Krystle Carrington

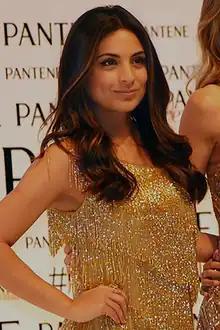
Ana Brenda Contreras portrays Cristal Jennings in season 2 of the reboot series.

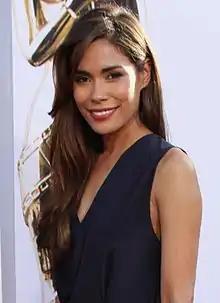
Daniella Alonso portrays Cristal Jennings beginning in seasons 3-5 of the reboot series.

A pilot for a "Dynasty" reboot for The CW was announced in September 2016, and Nathalie Kelley was cast as Cristal Flores, a Latina reimagining of Krystle, in January 2017. Kelley said that producers offered her the role after seeing her work in The CW series "The Vampire Diaries", and she signed on before reading a script. The first season premiered on The CW on October 11, 2017.